Southeastern Railway Museum

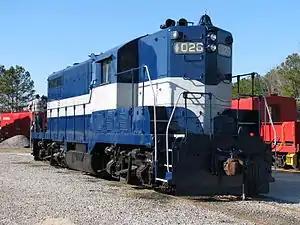
GA Railroad #1026

The collection also includes a Trackmobile.